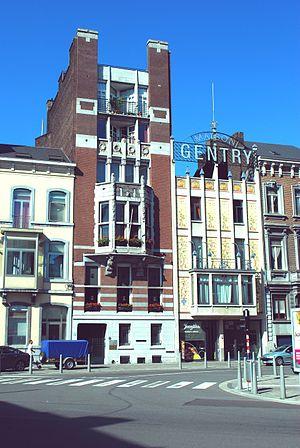
Vue de la rue Dartois, à Liège.
La rue Dartois est une artère du quartier des Guillemins à Liège en Belgique.